Steve Lavin

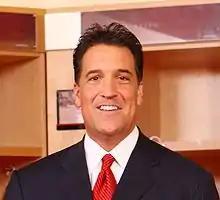
Lavin in 2010

Stephen Michael Lavin (born September 4, 1964) is an American college basketball coach and former broadcaster who is the head coach of the San Diego Toreros men's basketball team at the University of San Diego (USD). He previously served as head coach of the St. John's Red Storm and UCLA Bruins. In eleven full seasons as a head coach, Lavin had led teams to ten postseason appearances, highlighted by eight NCAA Tournament berths, an Elite Eight ('97), five NCAA Regional semifinals ('97, '98, '00, '01, '02) and nine campaigns of twenty or more wins. Lavin has also been a broadcaster for Fox Sports, CBS Sports and Pac-12 Network.